Monarchy of Saint Lucia

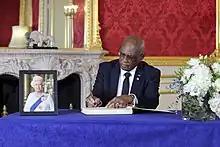
Acting Governor-General Errol Charles signing the book of condolences in memory of Queen Elizabeth II at Lancaster House, 17 September 2022

Succession is by absolute primogeniture governed by the provisions of the Succession to the Crown Act 2013, as well as the Act of Settlement, 1701, and the Bill of Rights, 1689. This legislation limits the succession to the natural (i.e. non-adopted), legitimate descendants of Sophia, Electress of Hanover, and stipulates that the monarch cannot be a Roman Catholic, and must be in communion with the Church of England upon ascending the throne. Though these constitutional laws, as they apply to Saint Lucia, still lie within the control of the British parliament, both the United Kingdom and Saint Lucia cannot change the rules of succession without the unanimous consent of the other realms, unless explicitly leaving the shared monarchy relationship; a situation that applies identically in all the other realms, and which has been likened to a treaty amongst these countries.